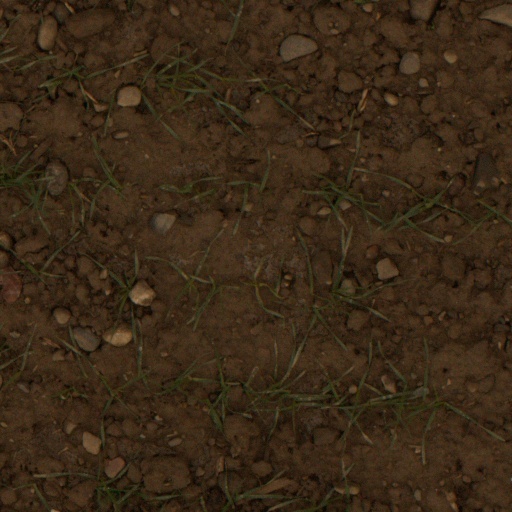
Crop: wheat